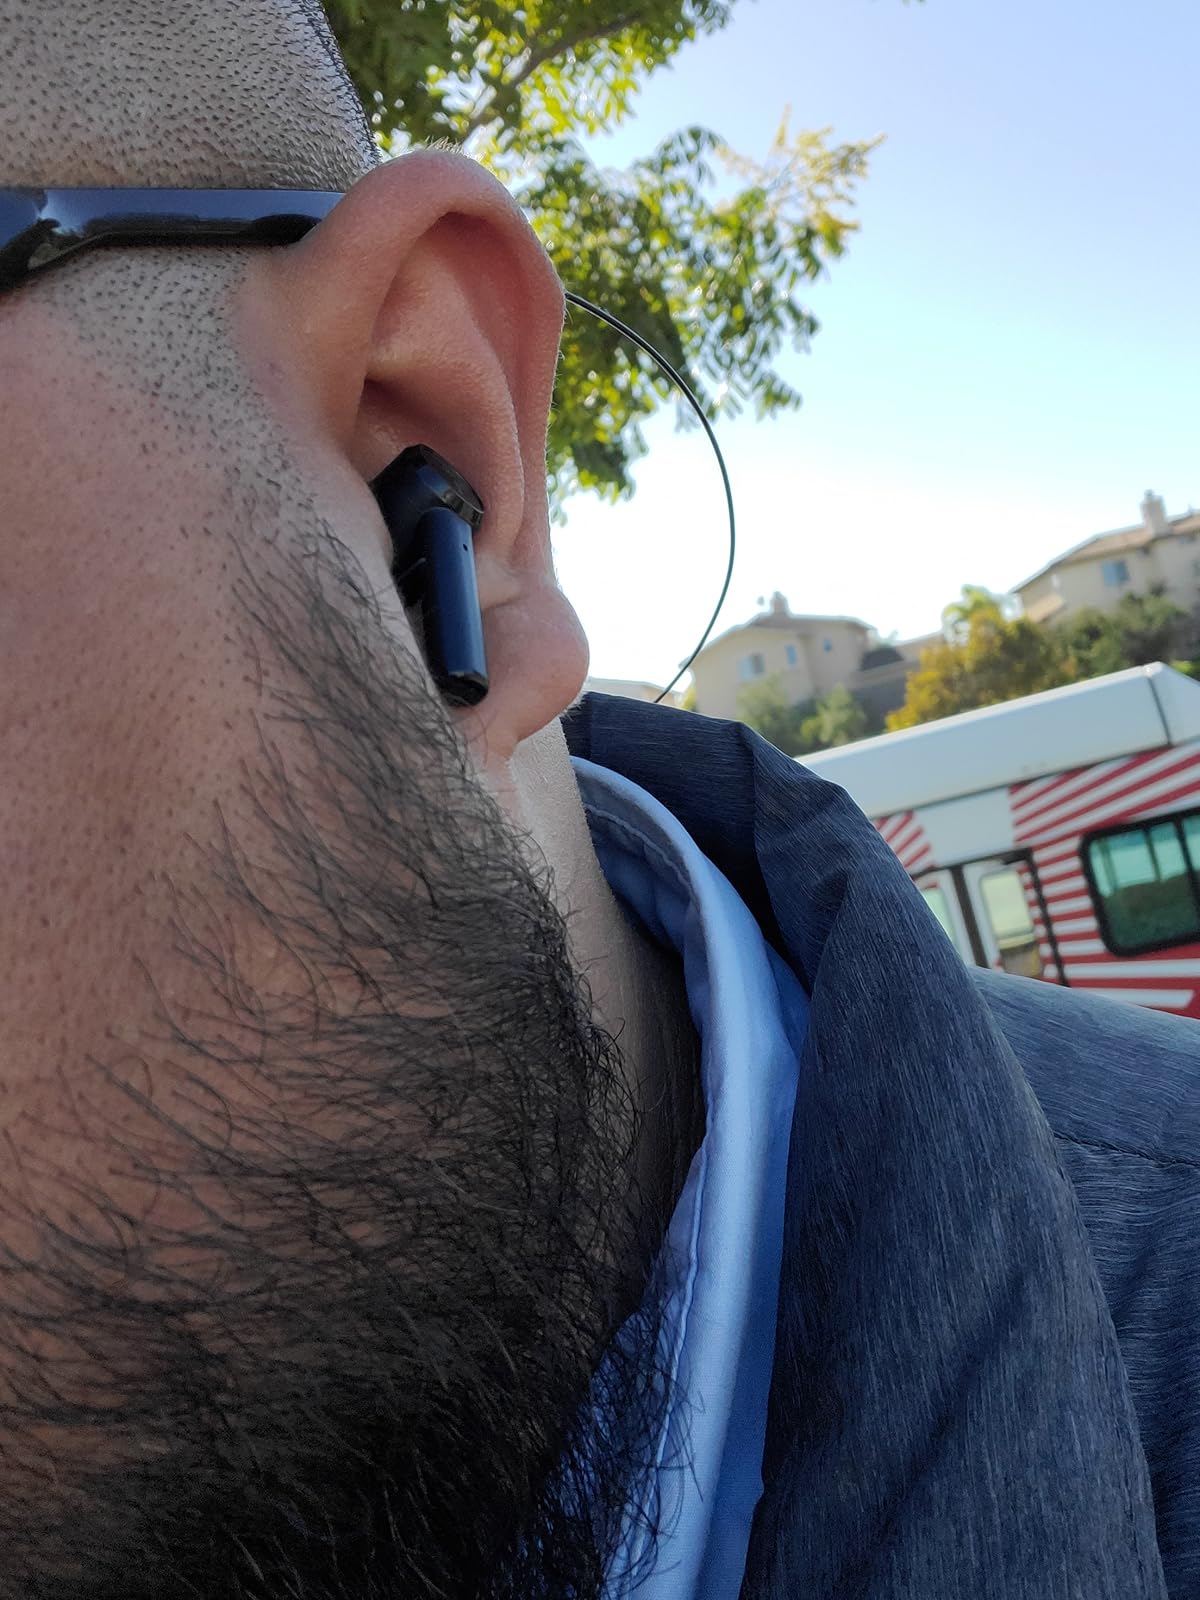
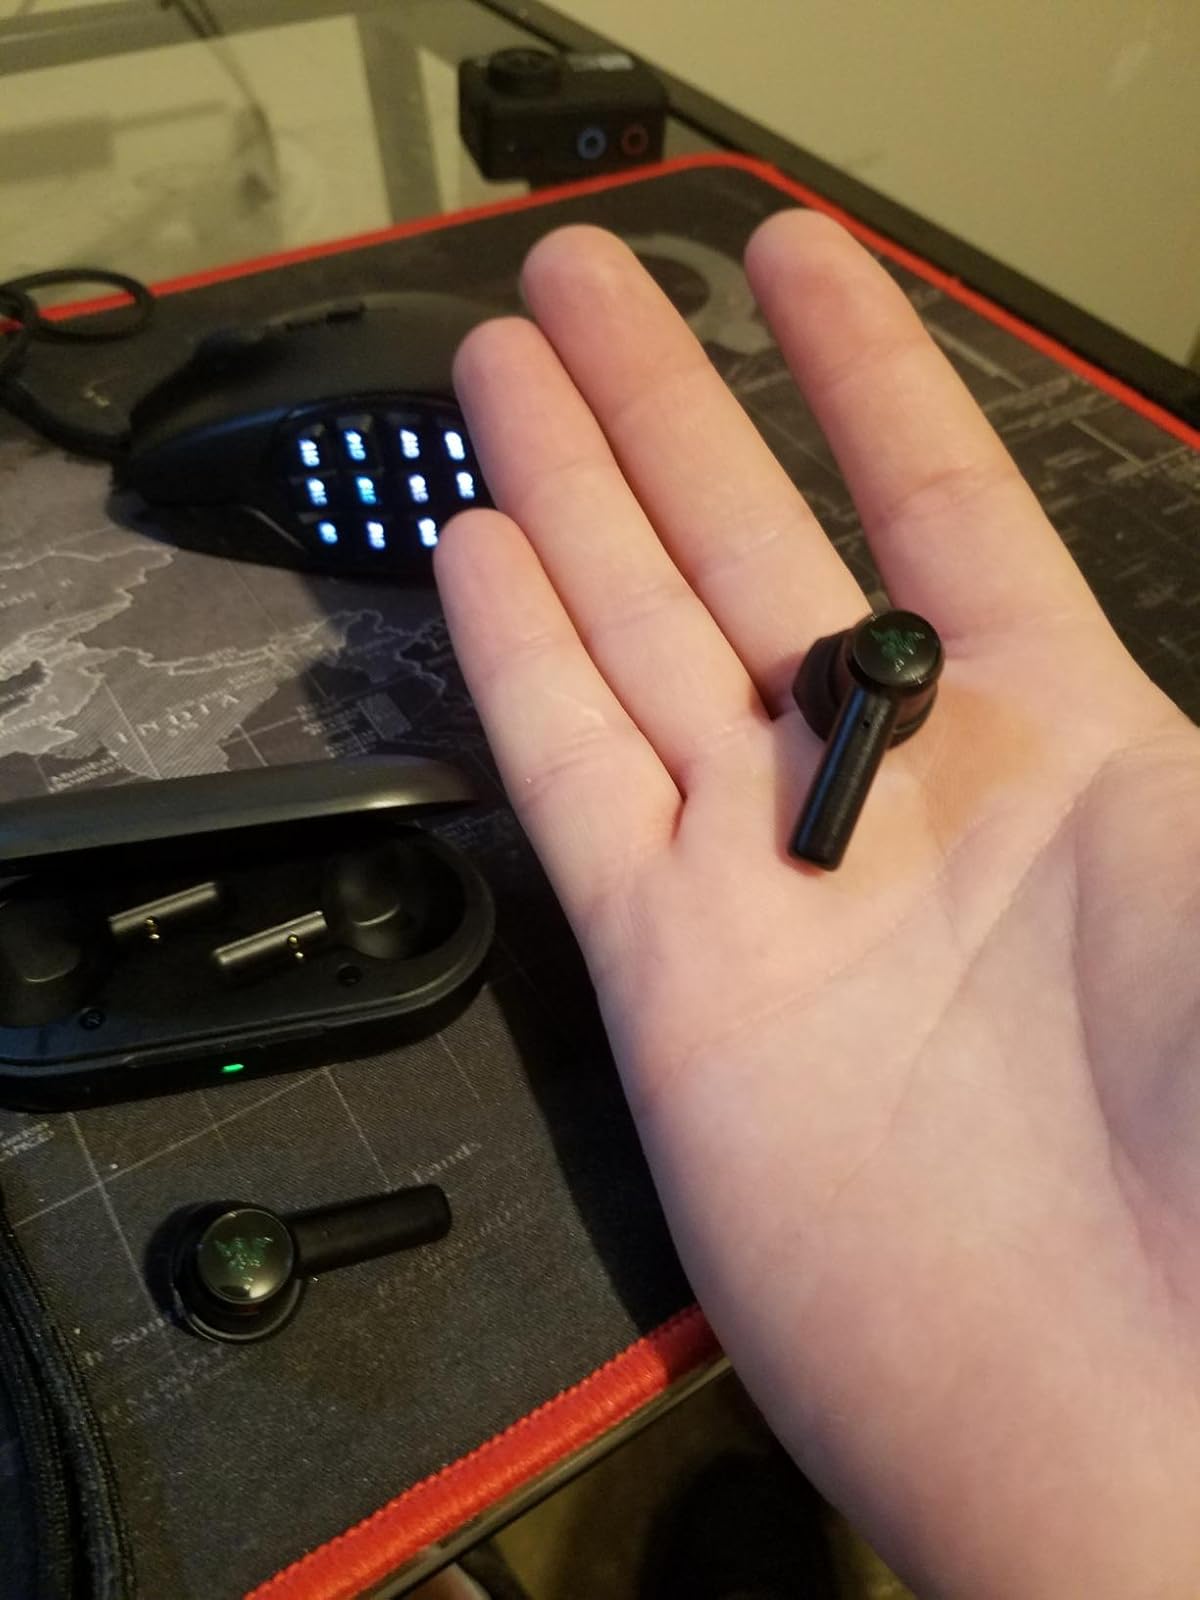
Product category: earbuds
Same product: yes